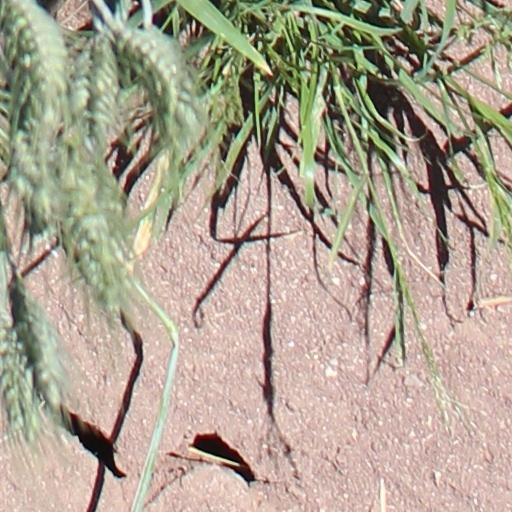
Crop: wheat